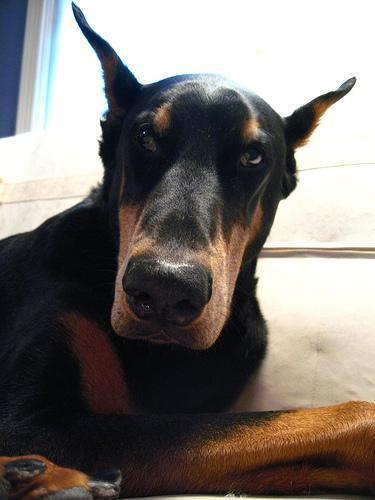
Doberman